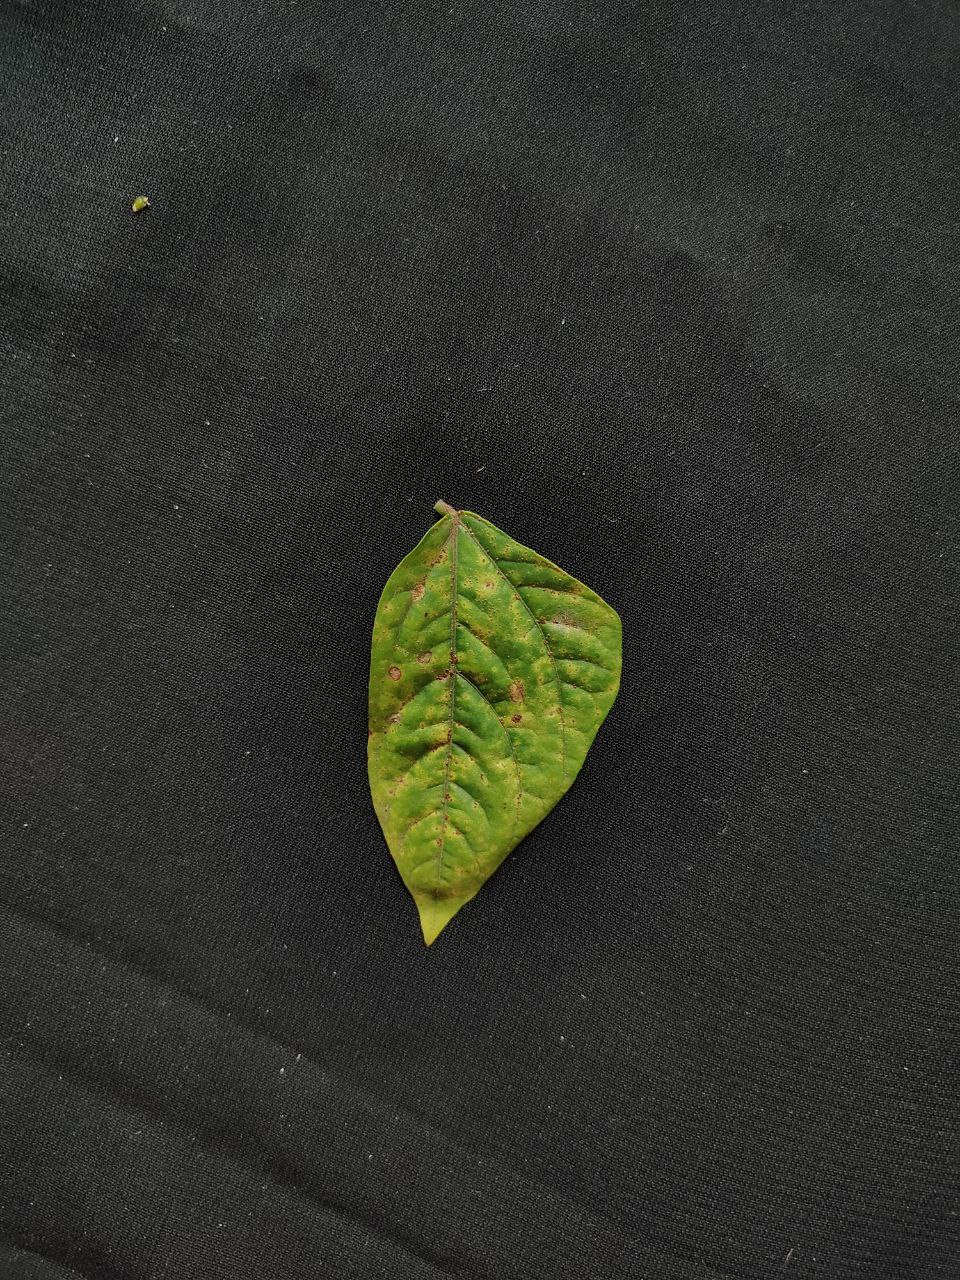
Crop: cowpea
Leaf condition: Septoria leaf spot